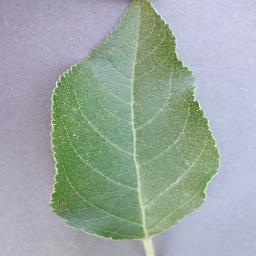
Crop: apple
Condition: healthy